San Francisco volcanic field

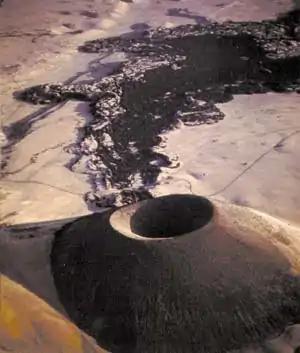

Popular tourist and hiking destinations in the volcanic field include the Kendrick Mountain Wilderness, 20 miles northwest of Flagstaff; and Sunset Crater. Sunset crater has a hiking trail along an ʻaʻā lava flow to its base.